NGC 5617

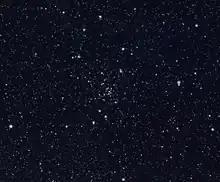
NGC 5617 (taken with Stellarium)

NGC 5617 is an open cluster in the constellation Centaurus. NGC 5617 forms a binary open cluster with Trumpler 22. It lies one degree west-northwest of Alpha Centauri.